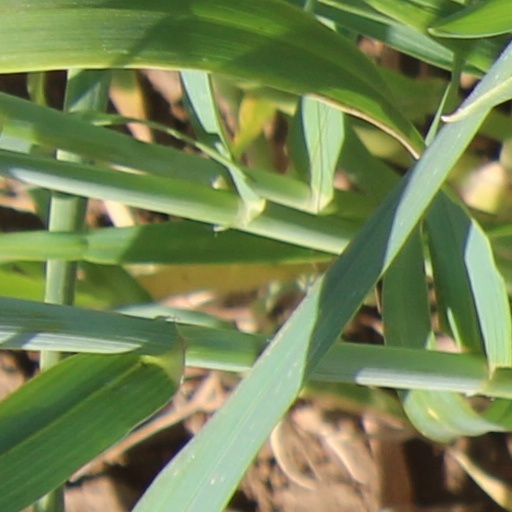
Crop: wheat